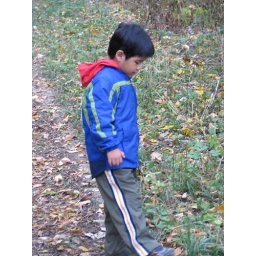
Kieran was fascinated with some of the fruits that were all over the ground